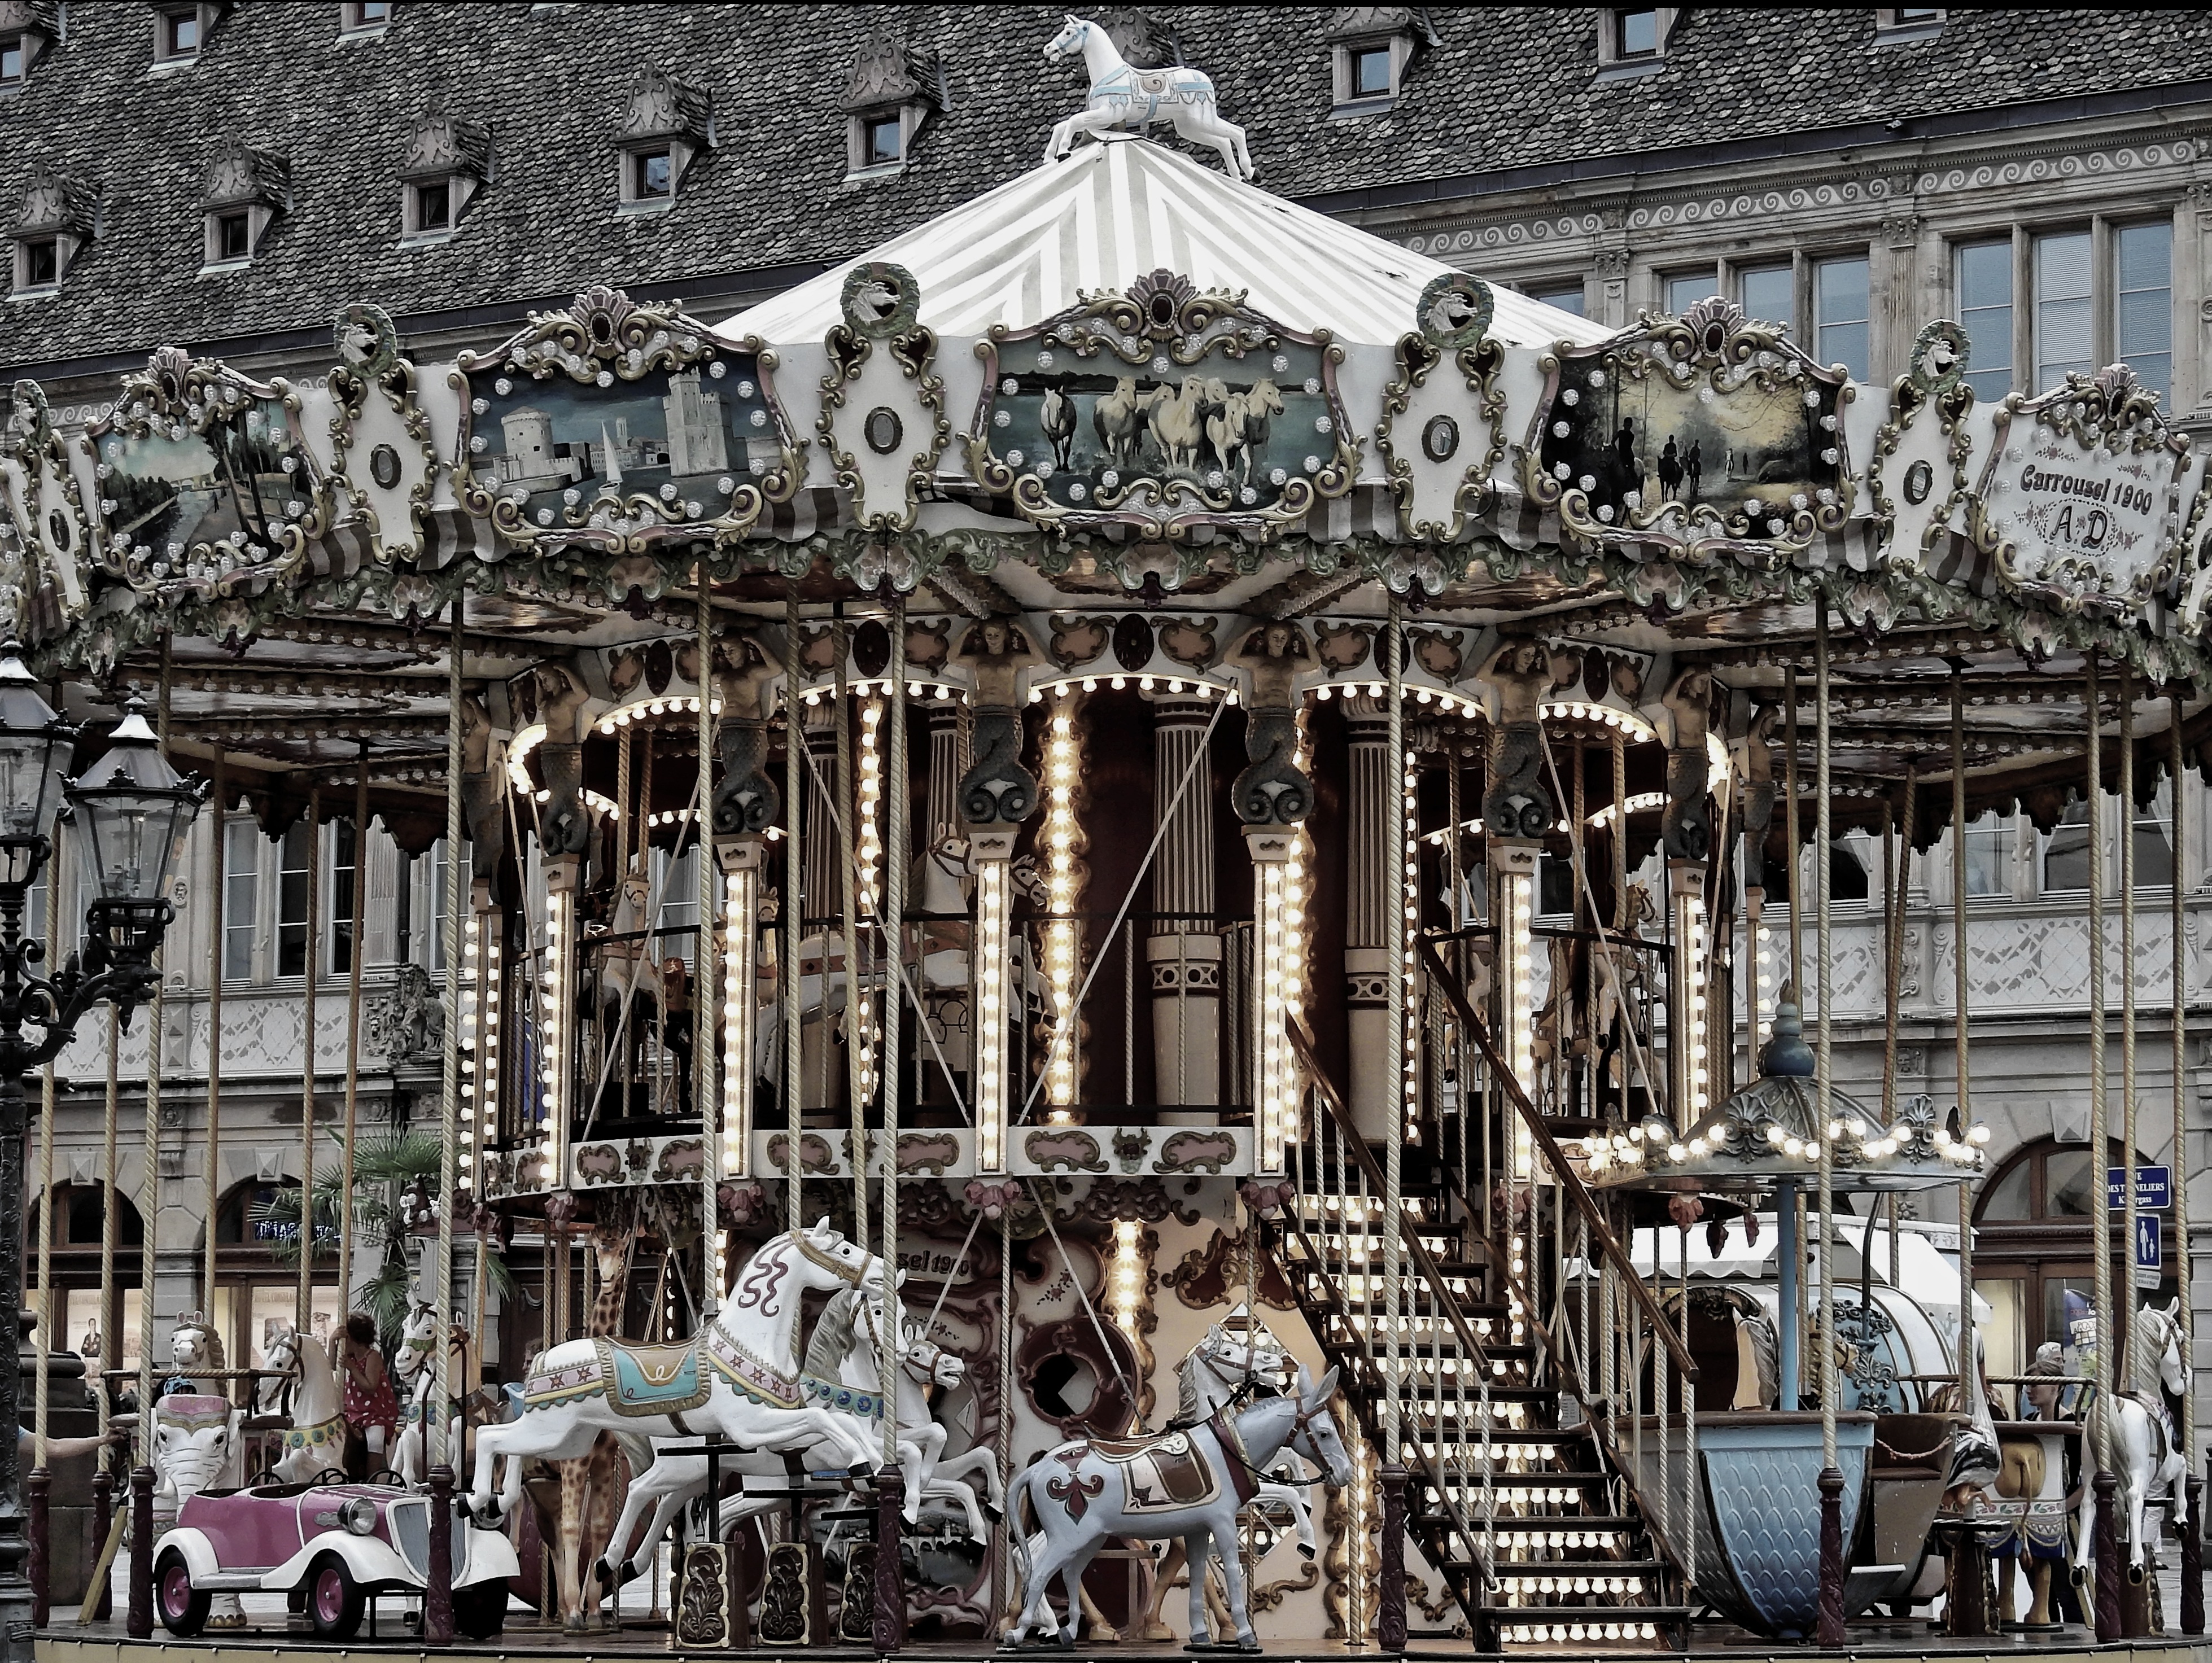
structure, play, palace, old, amusement park, park, child, carousel, nostalgia, leisure, playground, tourist attraction, metropolis, amusement ride, ancient history